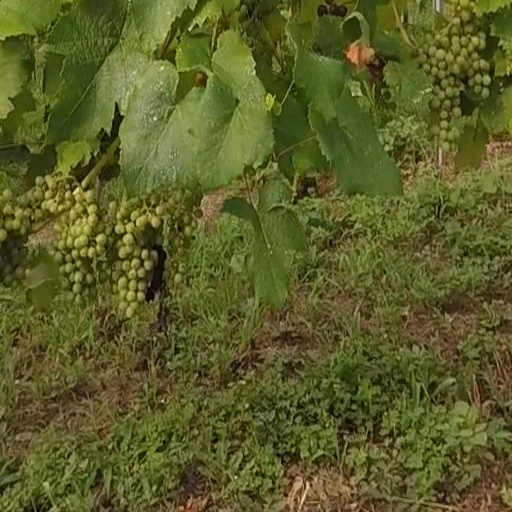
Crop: grape